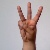
The image shows a hand gesture representing the letter 'W' in Indian Sign Language.